Bernie Taupin

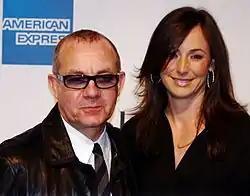
Taupin and wife Heather, attending the premiere of "The Union" at the Tribeca Film Festival, April 2011

Taupin has been married four times. His first three marriages ended in divorce. His wives were: Maxine Feibelman (1971–77); Toni Lynn Russo (1979–91), sister of actress Rene Russo; Stephanie Haymes Roven (1993–98), daughter of entertainers Dick Haymes and Fran Jeffries; and Heather Kidd (March 2004–present), with whom he has two daughters.